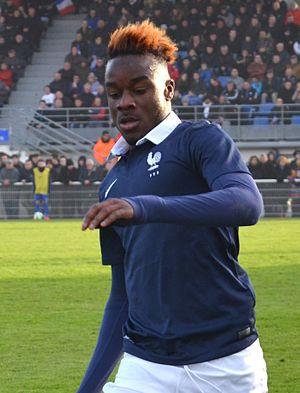
Photographie prise lors du match opposant la France à l'Angleterre pour les qualifications du championnat d'Europe de football des moins de 19 ans 2015 au stade Louis-Villemer de Saint-Lô le 31 mars 2015. Ici, Maxwell Cornet.